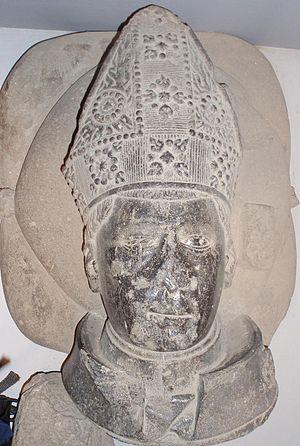
Henry Wardlaw est un prélat écossais né vers 1365 mort le 6 avril 1440. Évêque de St Andrews de 1403 à sa mort, il est le fondateur et le premier chancelier de l'université de St Andrews.